Question: Please indicate a possible affordance area of the drink_with_bottle that can be used for drinking
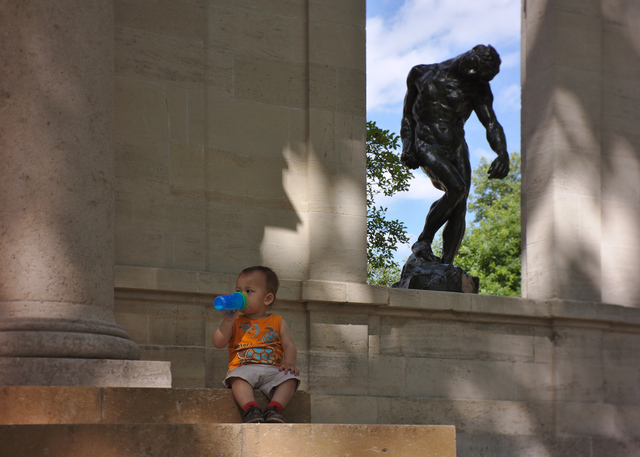
Answer: [214.5, 289.5, 246.5, 311.5]